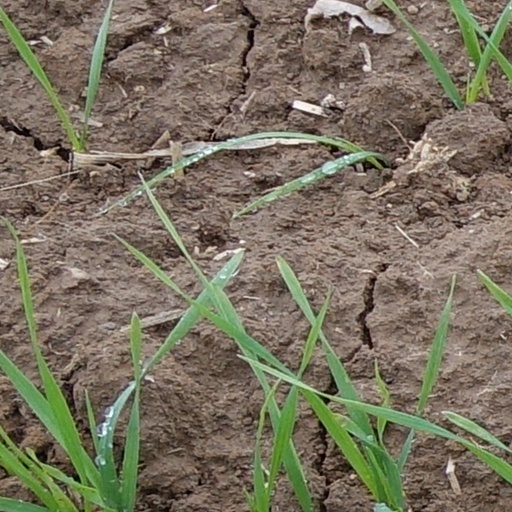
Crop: wheat